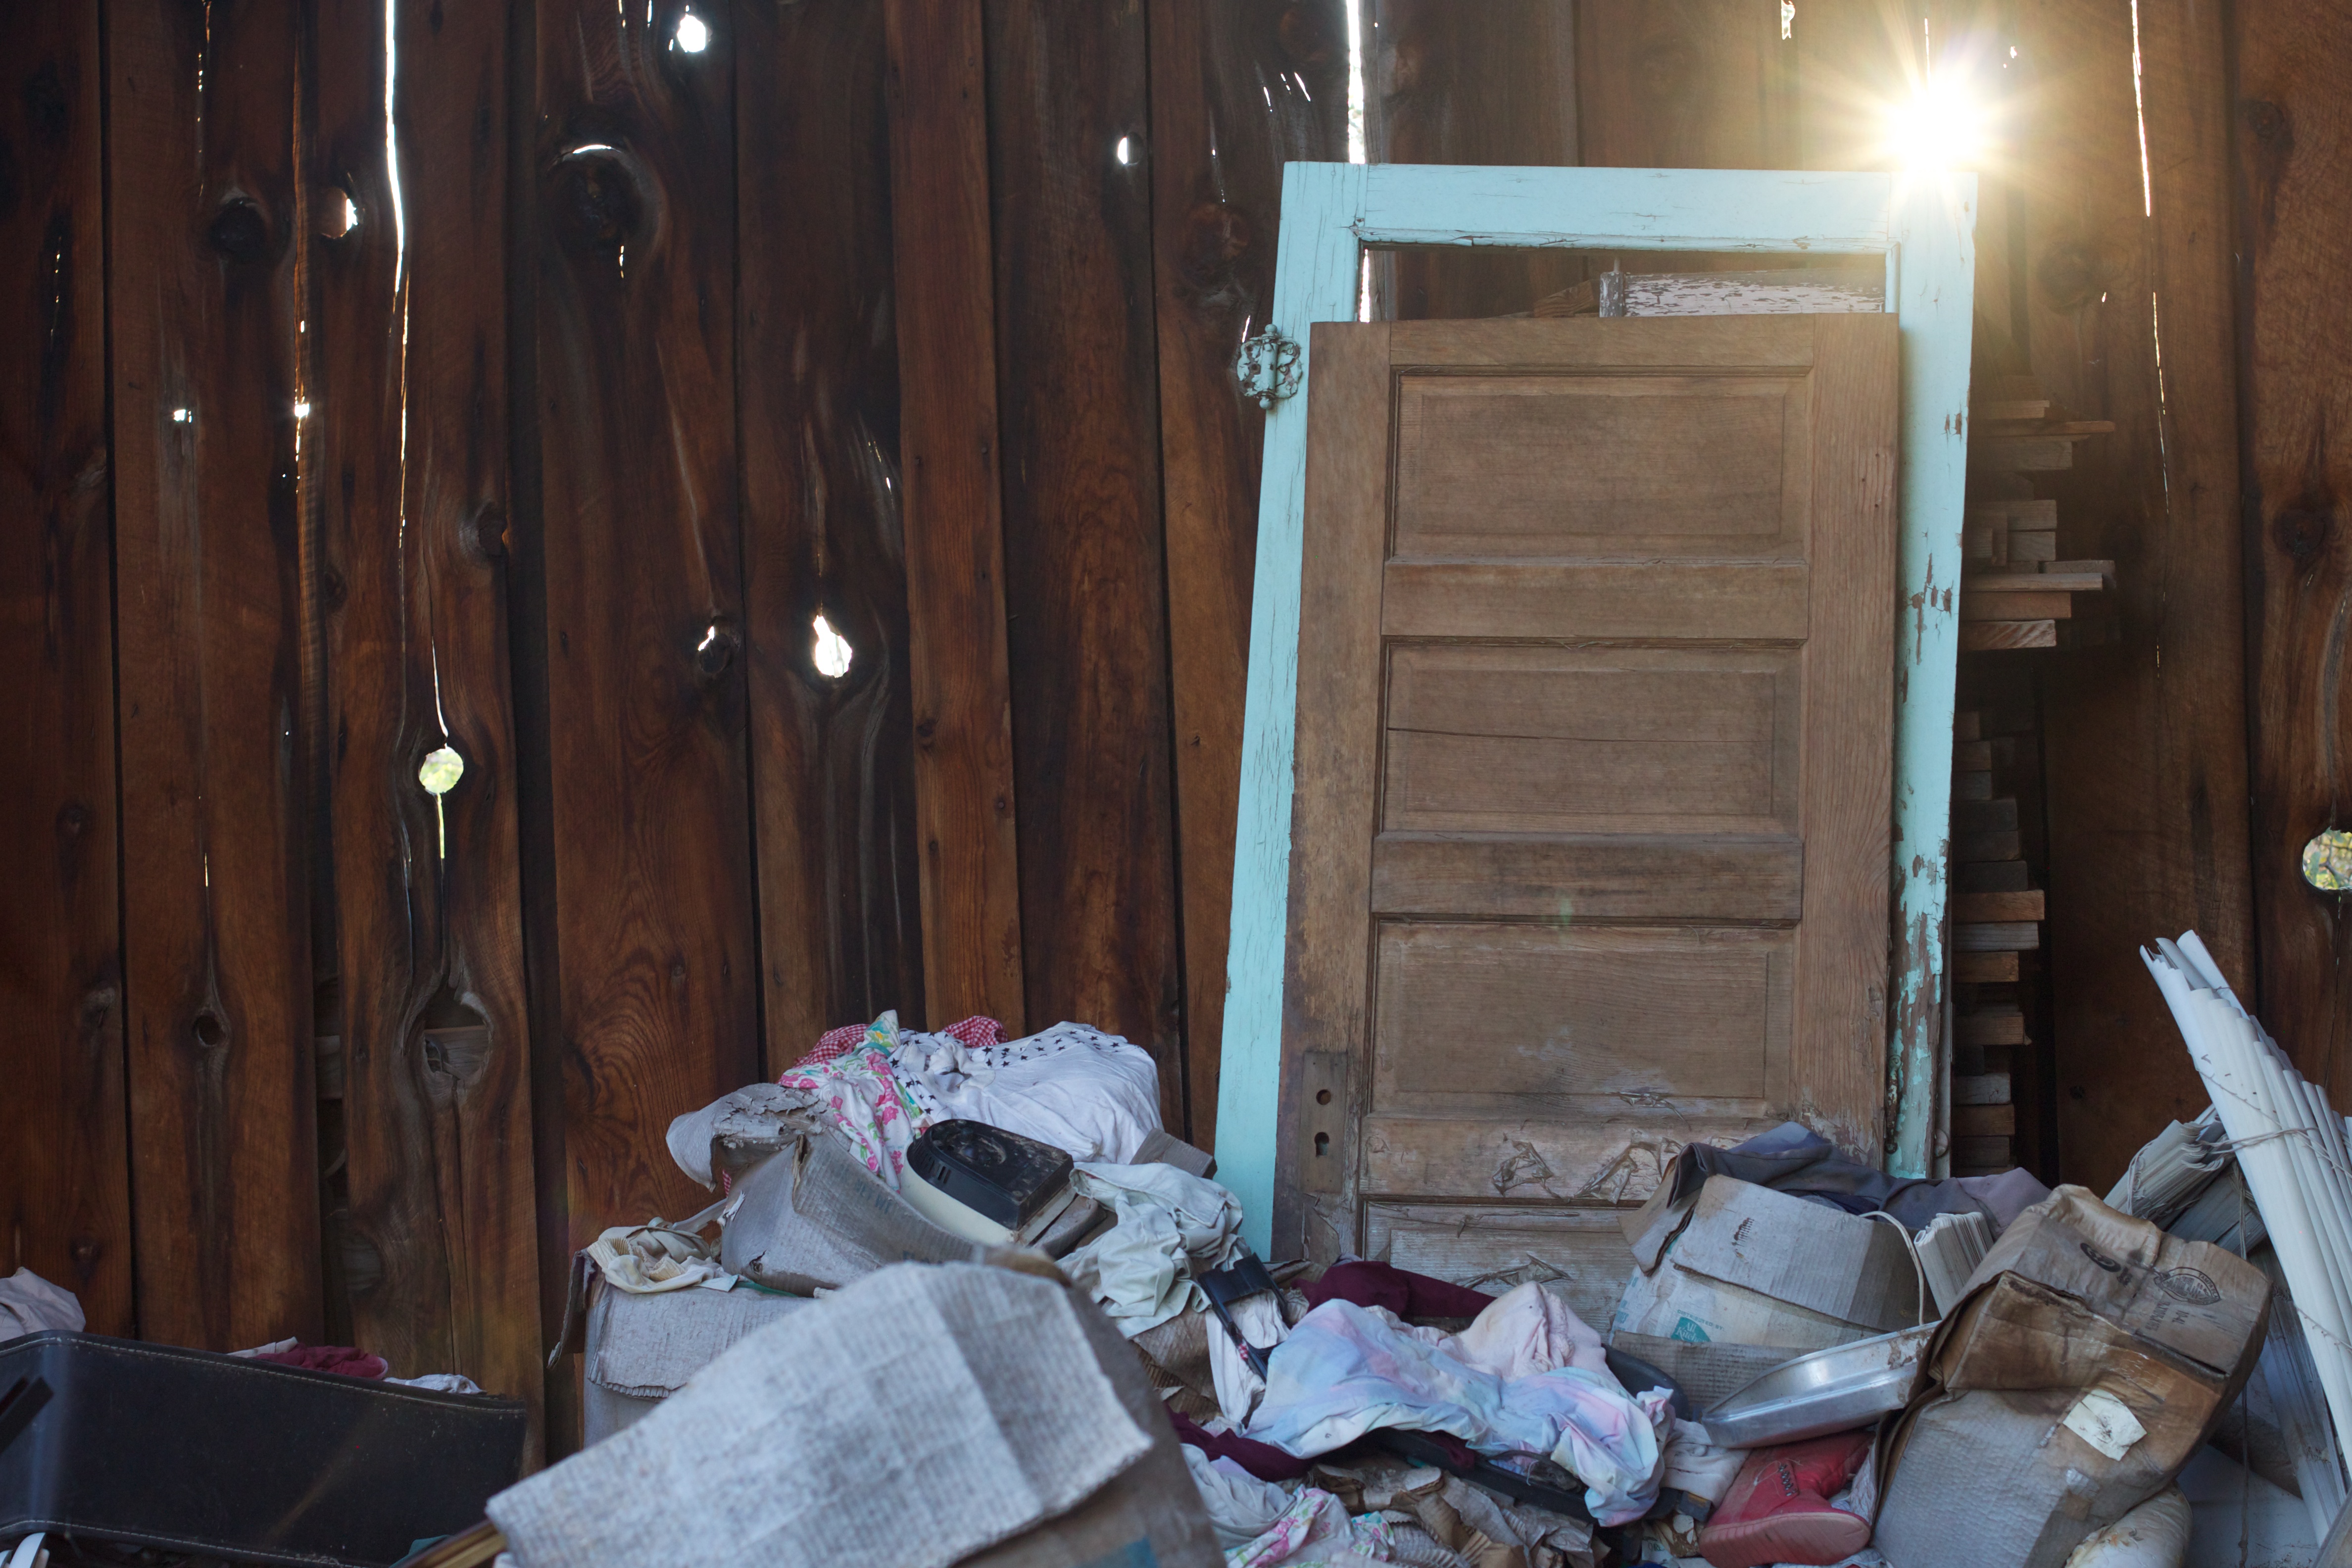
wood, house, home, room, interior design